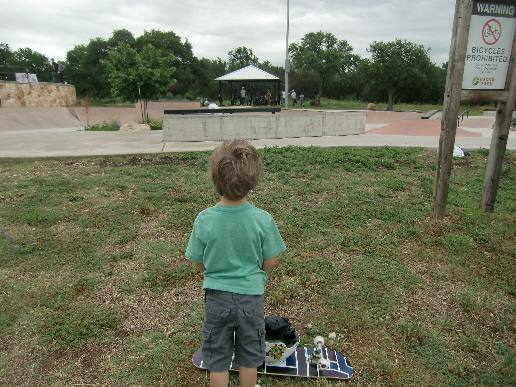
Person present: Yes